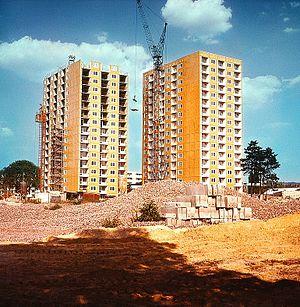
Plattenbau [ˈplatn̩ˌbaʊ̯] est un terme allemand désignant un type de construction à partir d'éléments préfabriqués en béton.